Merlin Book 2: The Seven Songs

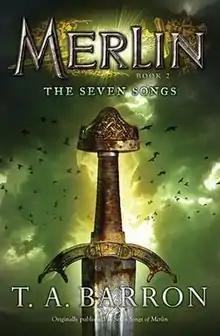
Merlin Book 2: The Seven Songs Cover

Merlin Book 2: The Seven Songs is a fantasy novel by T. A. Barron, published by Philomel Books in 1997. "The Seven Songs" is the second book in a 12-book series known as "The Merlin Saga." This book was originally published as "The Seven Songs of Merlin", book two of "The Lost Years of Merlin" epic, a 5-book series. These books chronicle the childhood of Merlin.